The Mirage

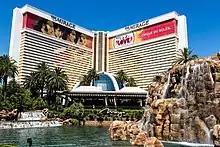
Hotel tower advertisements for "Love"

A $14 million dolphin habitat opened at the Mirage on October 19, 1990, purporting to serve as an educational and research center while also offering the public scheduled entertainment featuring dolphins and trainers. The facility consisted of four pools providing a total of 2.5 million gallons, exceeding government minimums. The attraction included tours, and for an additional fee, visitors could interact with the dolphins and become trainers for a day. School groups frequently visited the site as local schools took it to be entertaining and educational. It originally featured five bottlenose dolphins, including four from Marathon, Florida and one from Texas. As of 2008, three dolphin generations had been born at the attraction, and a fourth began in 2019. The attraction did not feature wild dolphins.